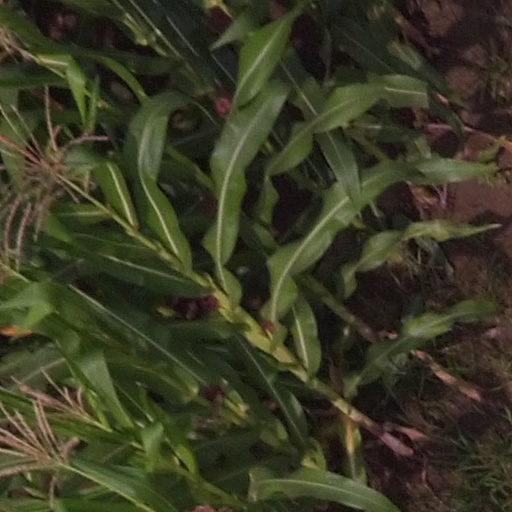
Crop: maize; corn